Jason Strevell

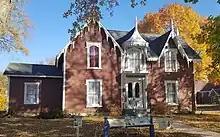
The Jason W. Strevell house at 312 West Livingston in Pontiac, Illinois

In 1864, Strevell won the election to be an Illinois State Representative and served two terms as a state representative. Lincoln appointed Strevell to be a clerk at the Customs House in New Orleans. Strevell moved to New Orleans to fulfill his appointment, but returned to Pontiac when he discovered that every summer thousands of people died of yellow fever or cholera in New Orleans.